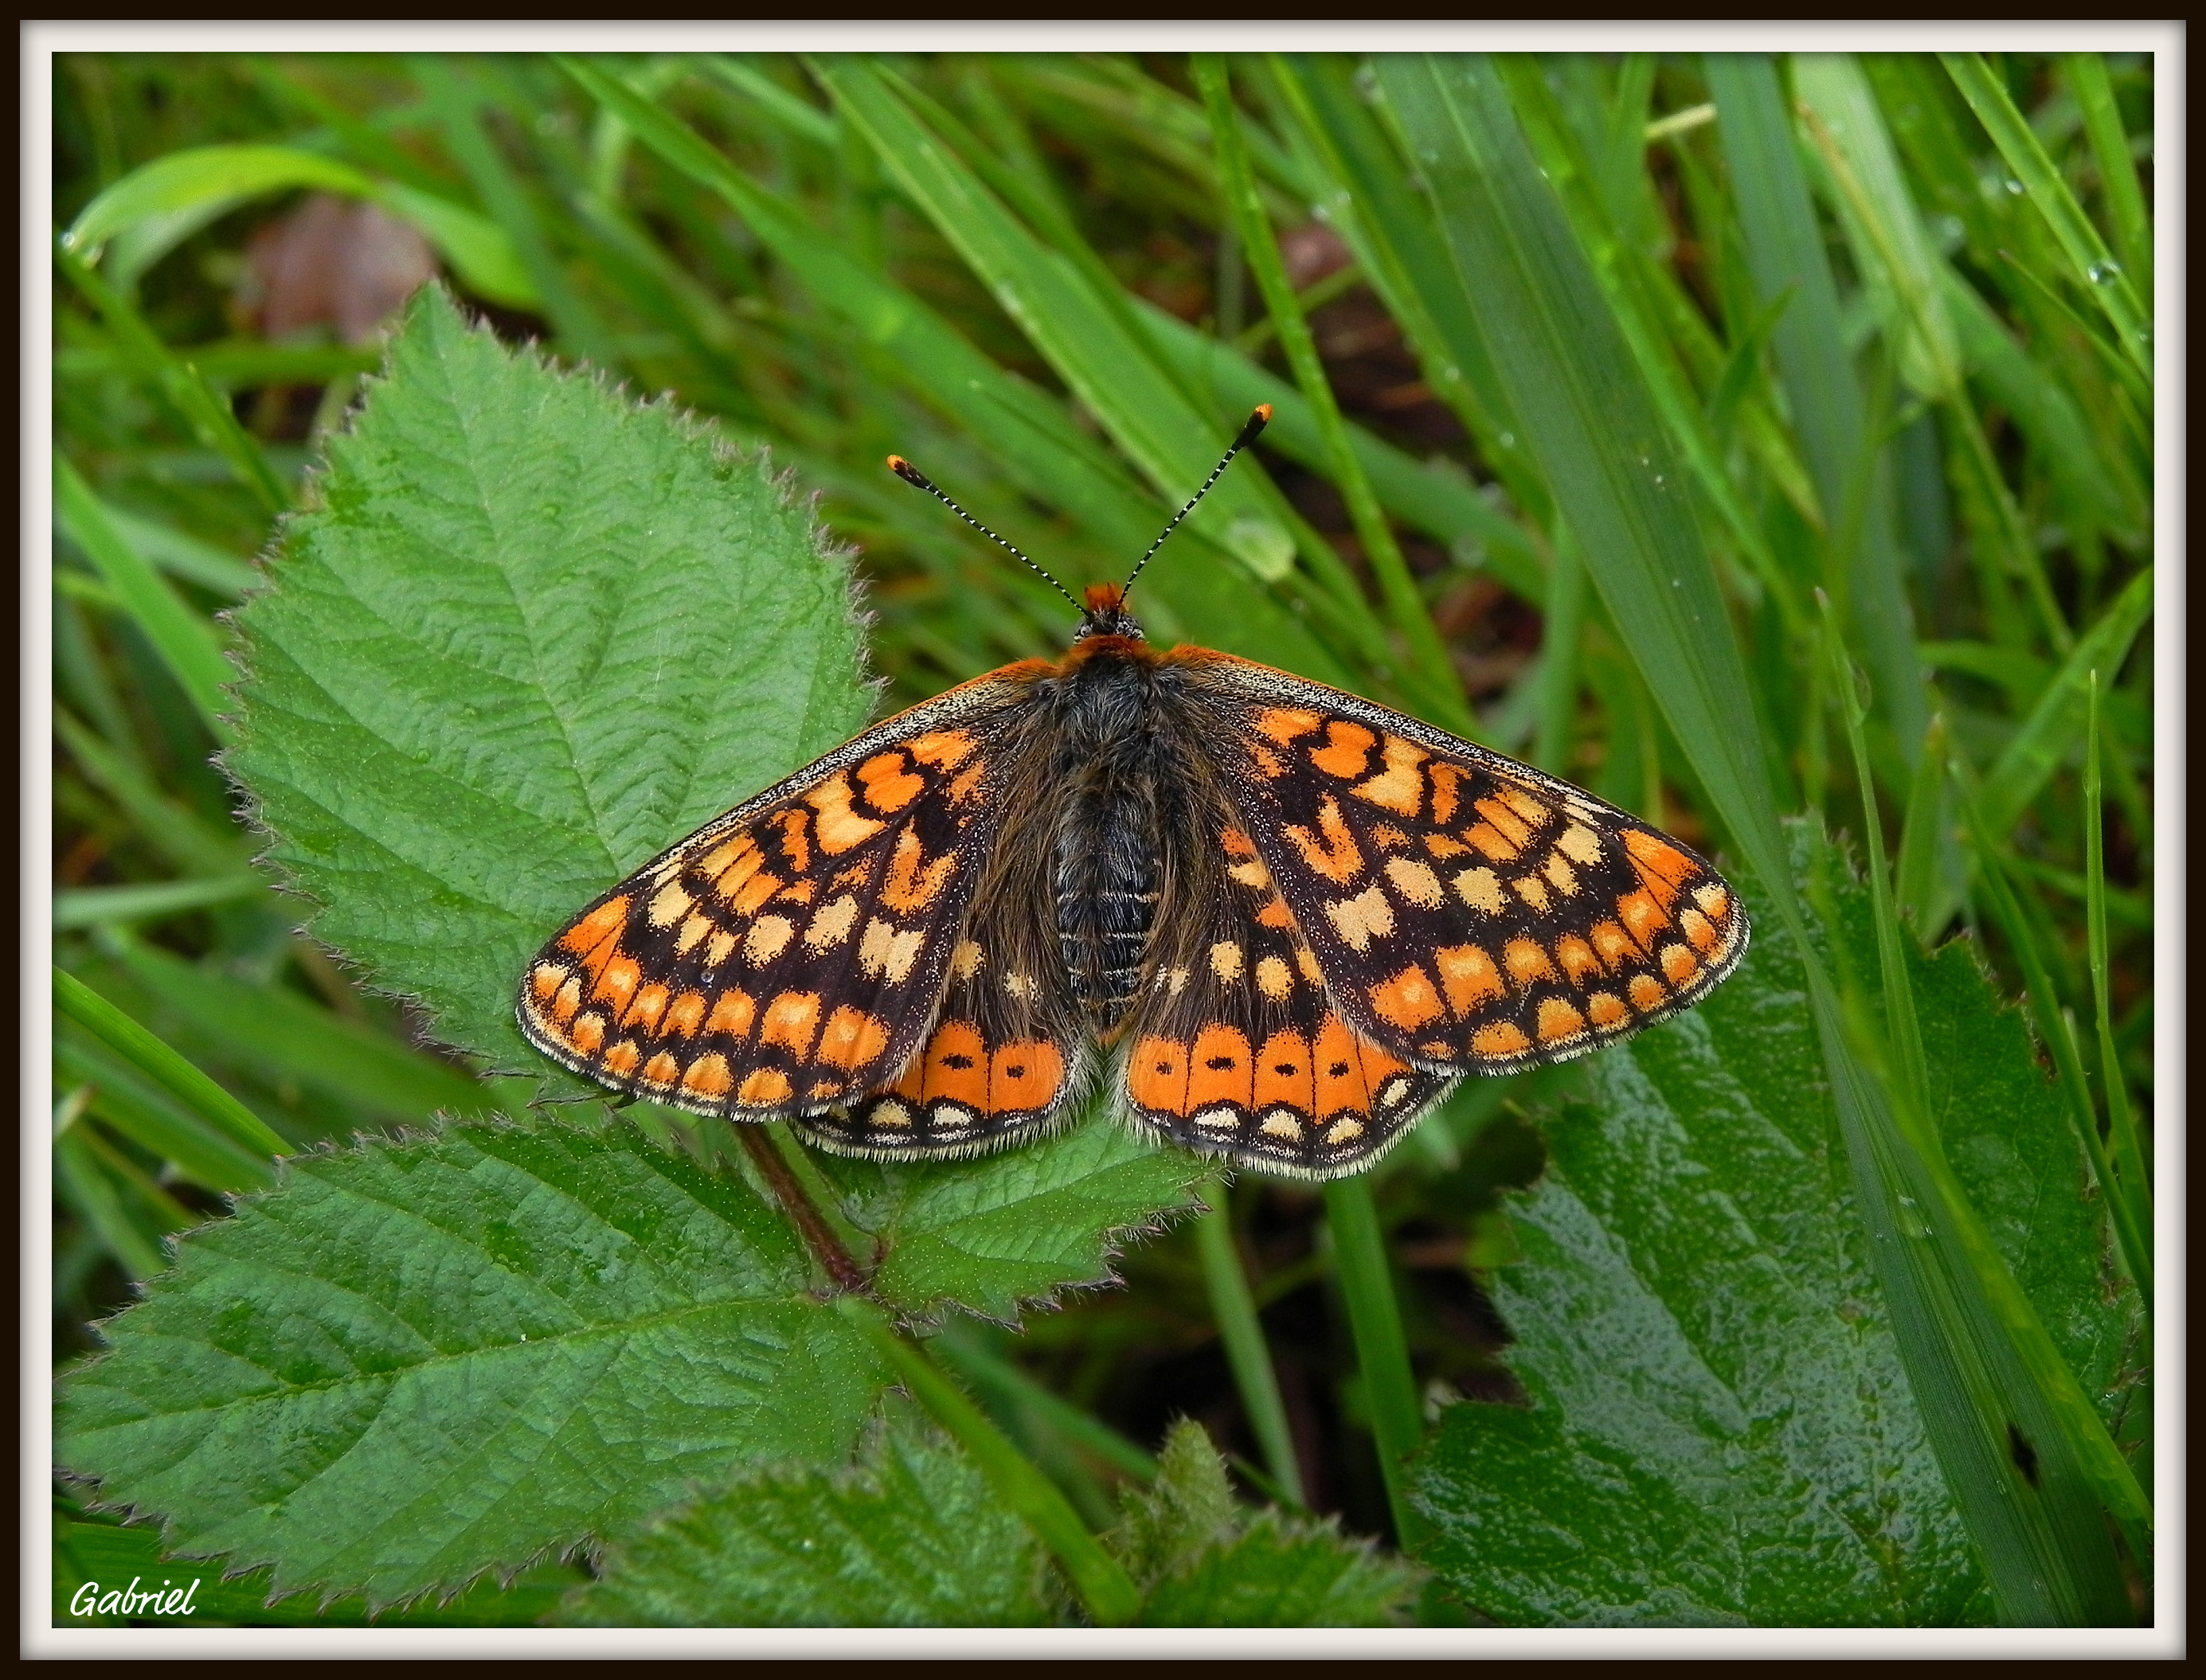
nature, prairie, flower, insect, butterfly, fauna, invertebrate, monarch butterfly, animals, naturaleza, nectar, ggl1, xovesphoto, animales, gphoto, macro photography, arthropod, pollinator, moths and butterflies, lycaenid, brush footed butterfly, colias